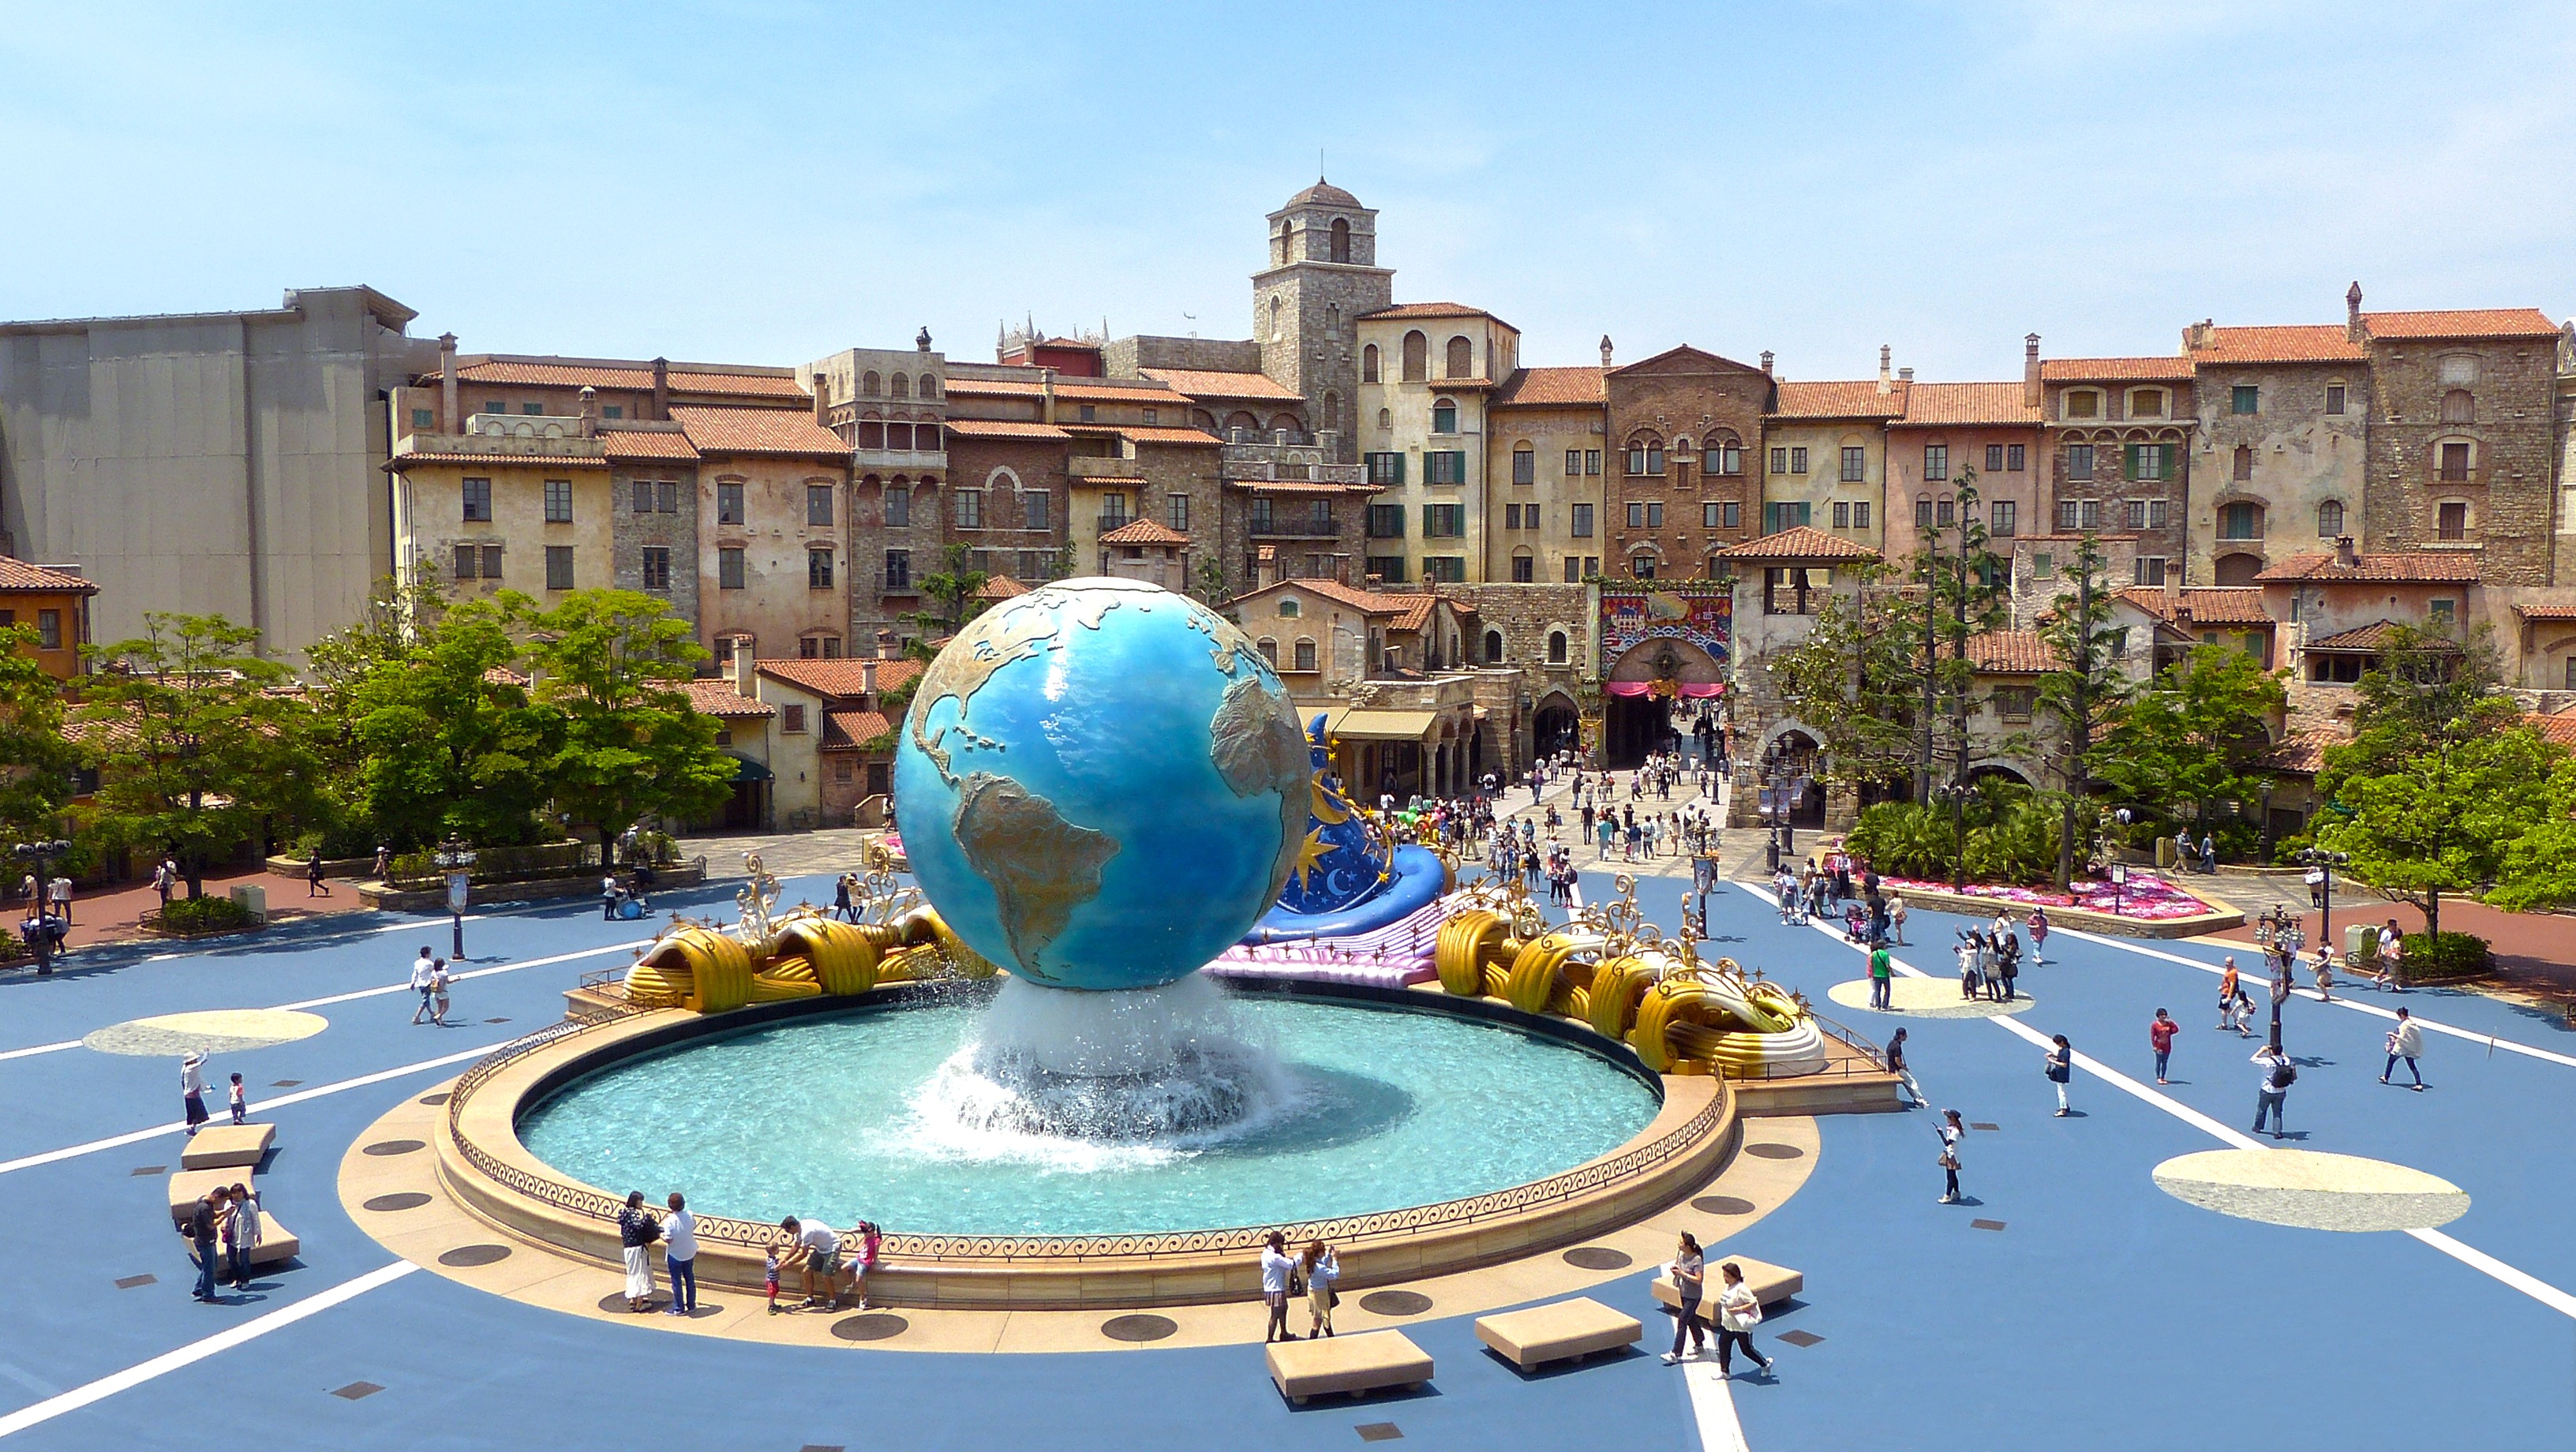
outdoor, architecture, building, palace, vacation, travel, amusement park, swimming pool, plaza, park, holiday, tourism, leisure, japan, water fountain, globe, blue sky, sunny, colors, tokyo, resort, tourists, fountain, town square, estate, water park, water feature, disney sea